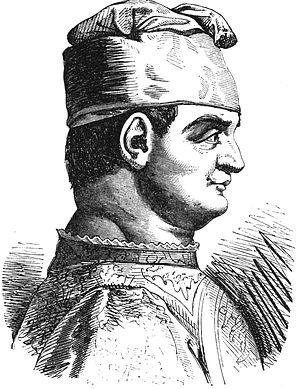
Bartolomeo Colleoni, supposé né à Solza, près de Bergame, entre 1395 et 1400 et mort au château de Malpaga le 2 novembre 1475, est un condottiere italien du XVᵉ siècle.
La bataille de Delebio, épisode des guerres de Lombardie, se déroule les 18 et 19 novembre 1432 à Delebio dans la Valteline et oppose Philippe Marie Visconti, duc de Milan, et la République de Venise. Elle fait suite à l'occupation de Brescia et du Val Camonica par les Vénitiens soutenus par les troupes de Francesco da Bussone plus connu comme le comte de Carmagnola.